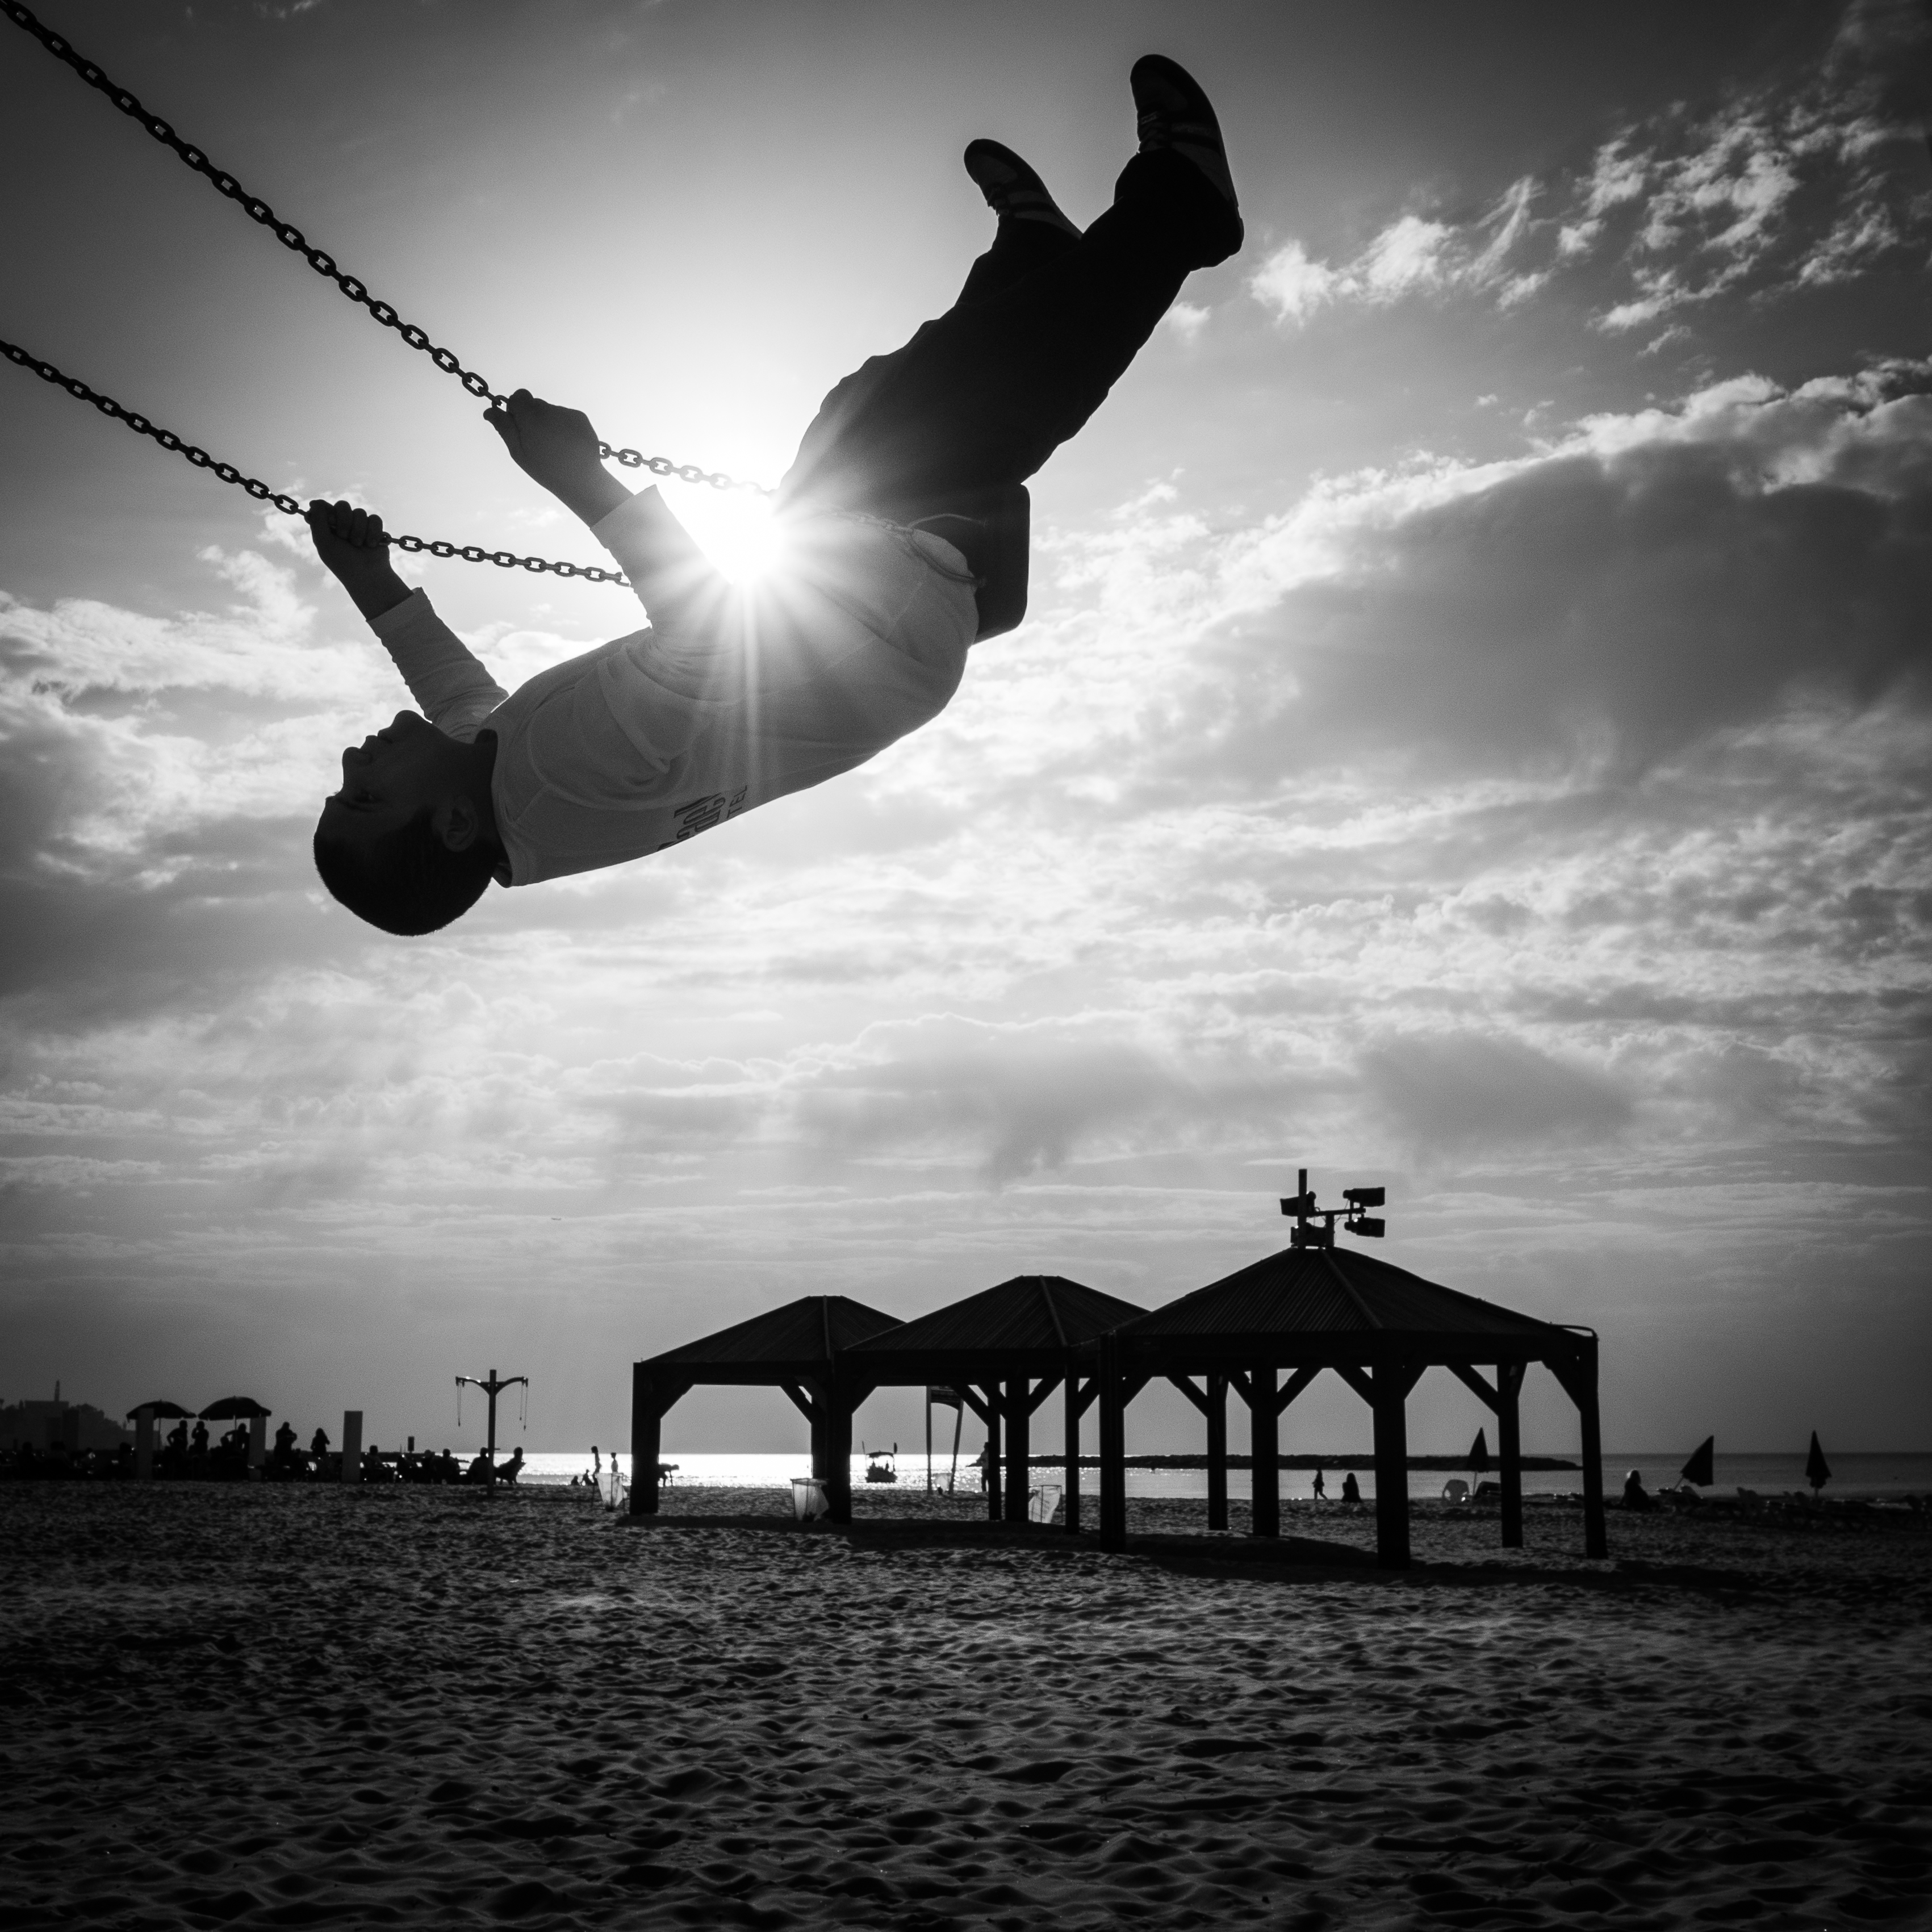
silhouette, cloud, black and white, white, street, photography, ebook, jumping, training, darkness, black, monochrome, streetphotography, flickr, thomas, video, olympus, photograph, omd, image, fuji, leica, monochrom, leuthard, hcb, thomasleuthard, monochrome photography